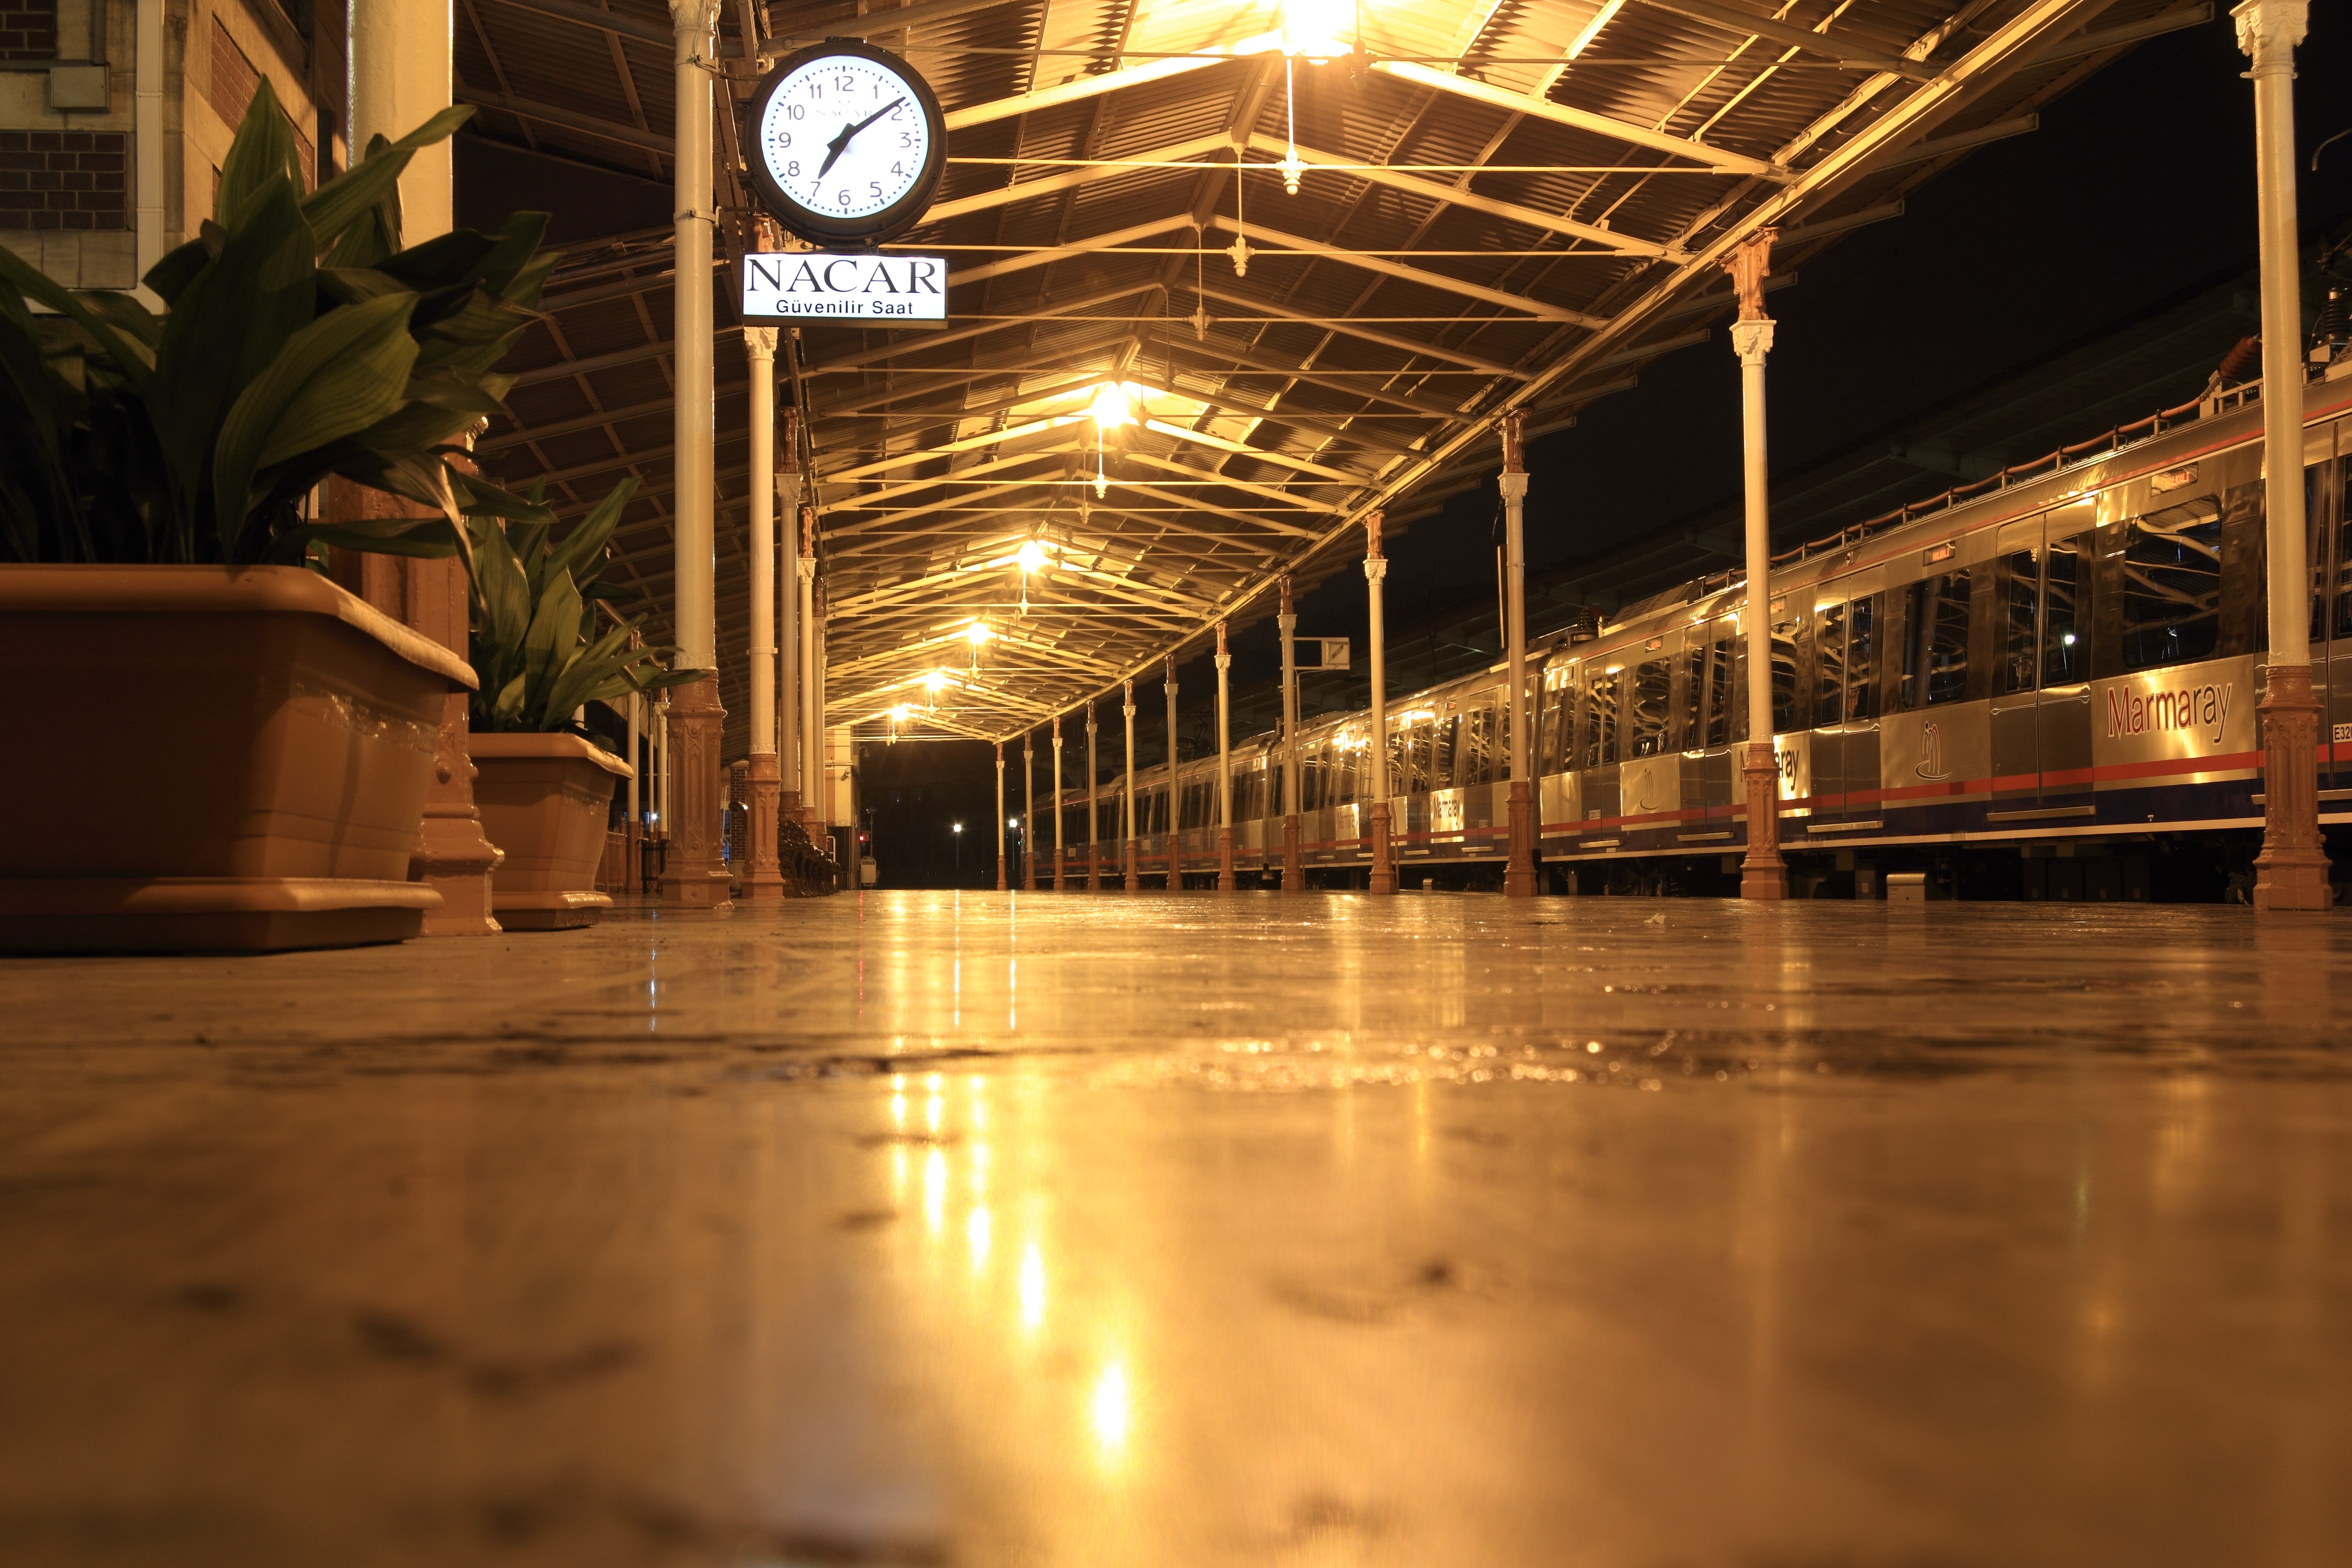
light, night, train, evening, reflection, station, lighting, turkey, istanbul